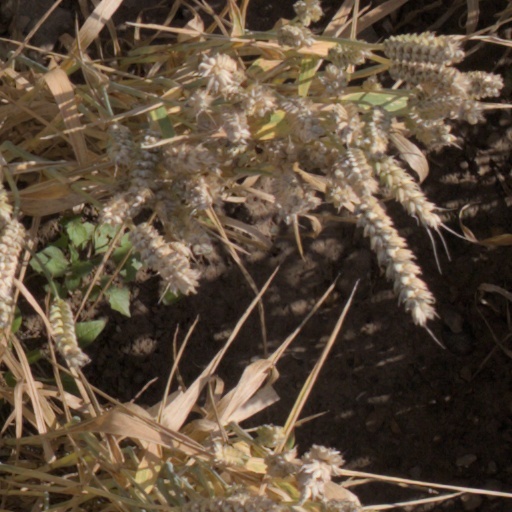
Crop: wheat